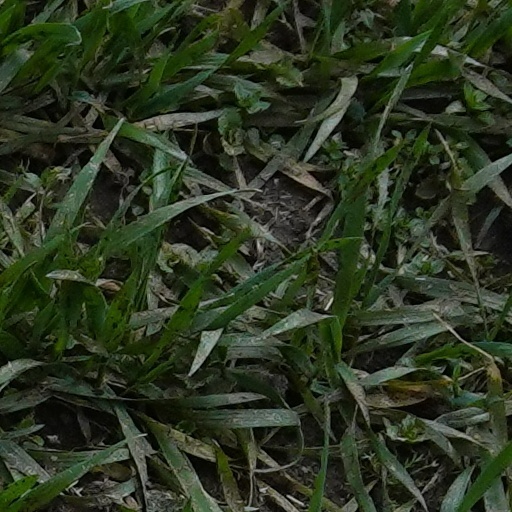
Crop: wheat